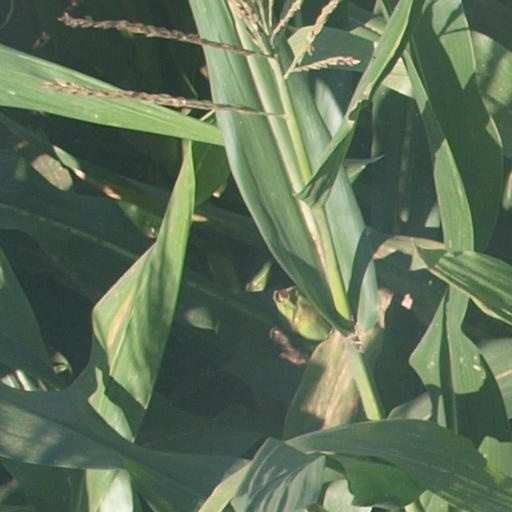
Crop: maize; corn